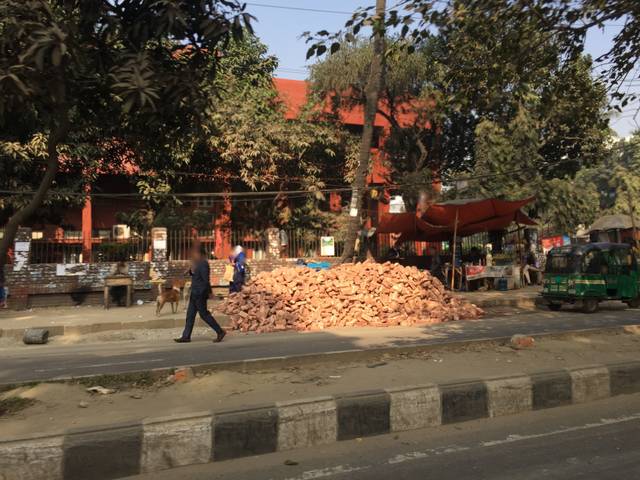
Region: Bangladesh
Coordinates: 23.759, 90.389